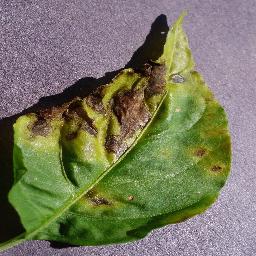
Label: Pepper,_bell___Bacterial_spot